Joseph Sturge

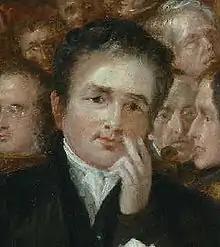
Sturge in the painting "The Anti-Slavery Society Convention, 1840" by Benjamin Robert Haydon. From left to right: Vice Admiral Constantine Richard Moorsom, Sturge, John Keep (American delegate), Joseph Eaton. Top left G.K.Prince and top right, James Dean (another American).

In 1837, keen to act independently of the consensus in the Anti-Slavery Society, Sturge founded the Central Negro Emancipation Committee. More significantly, in 1839, one year after abolition in the British dominions, Sturge led a small group who founded the British and Foreign Anti-Slavery Society to put an end to slavery worldwide. It continues today as Anti-Slavery International.